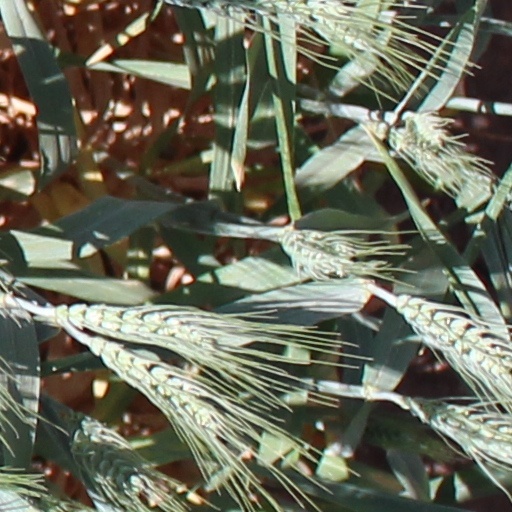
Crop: wheat